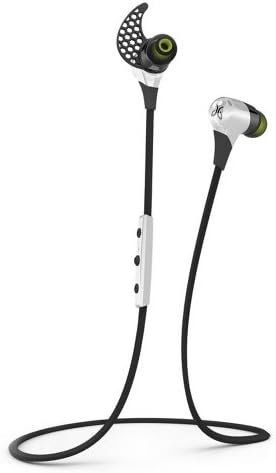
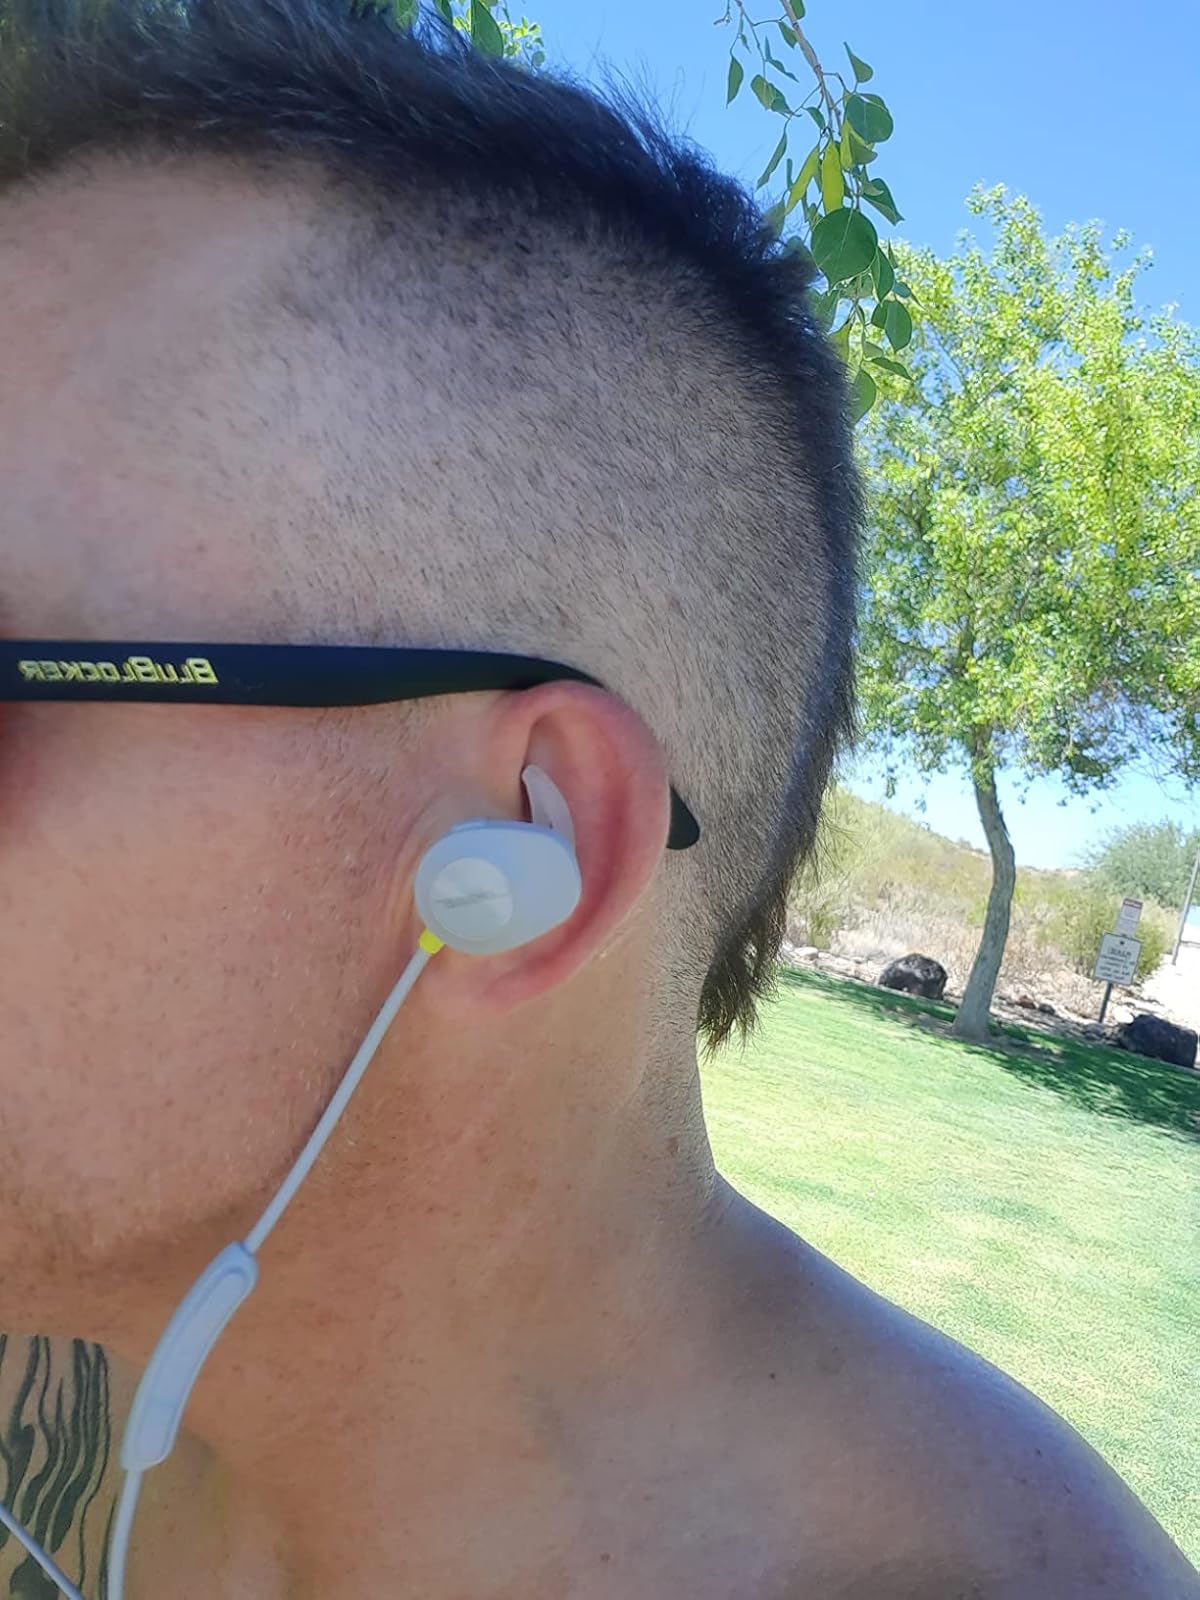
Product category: headphones
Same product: no